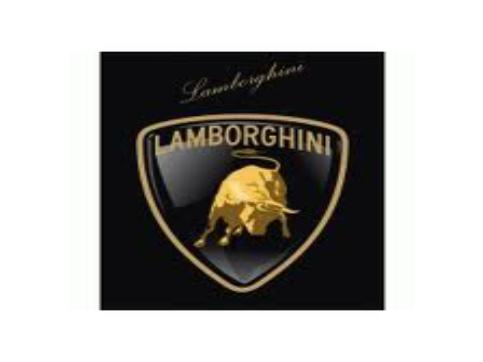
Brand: Lamborghini
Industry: Transportation